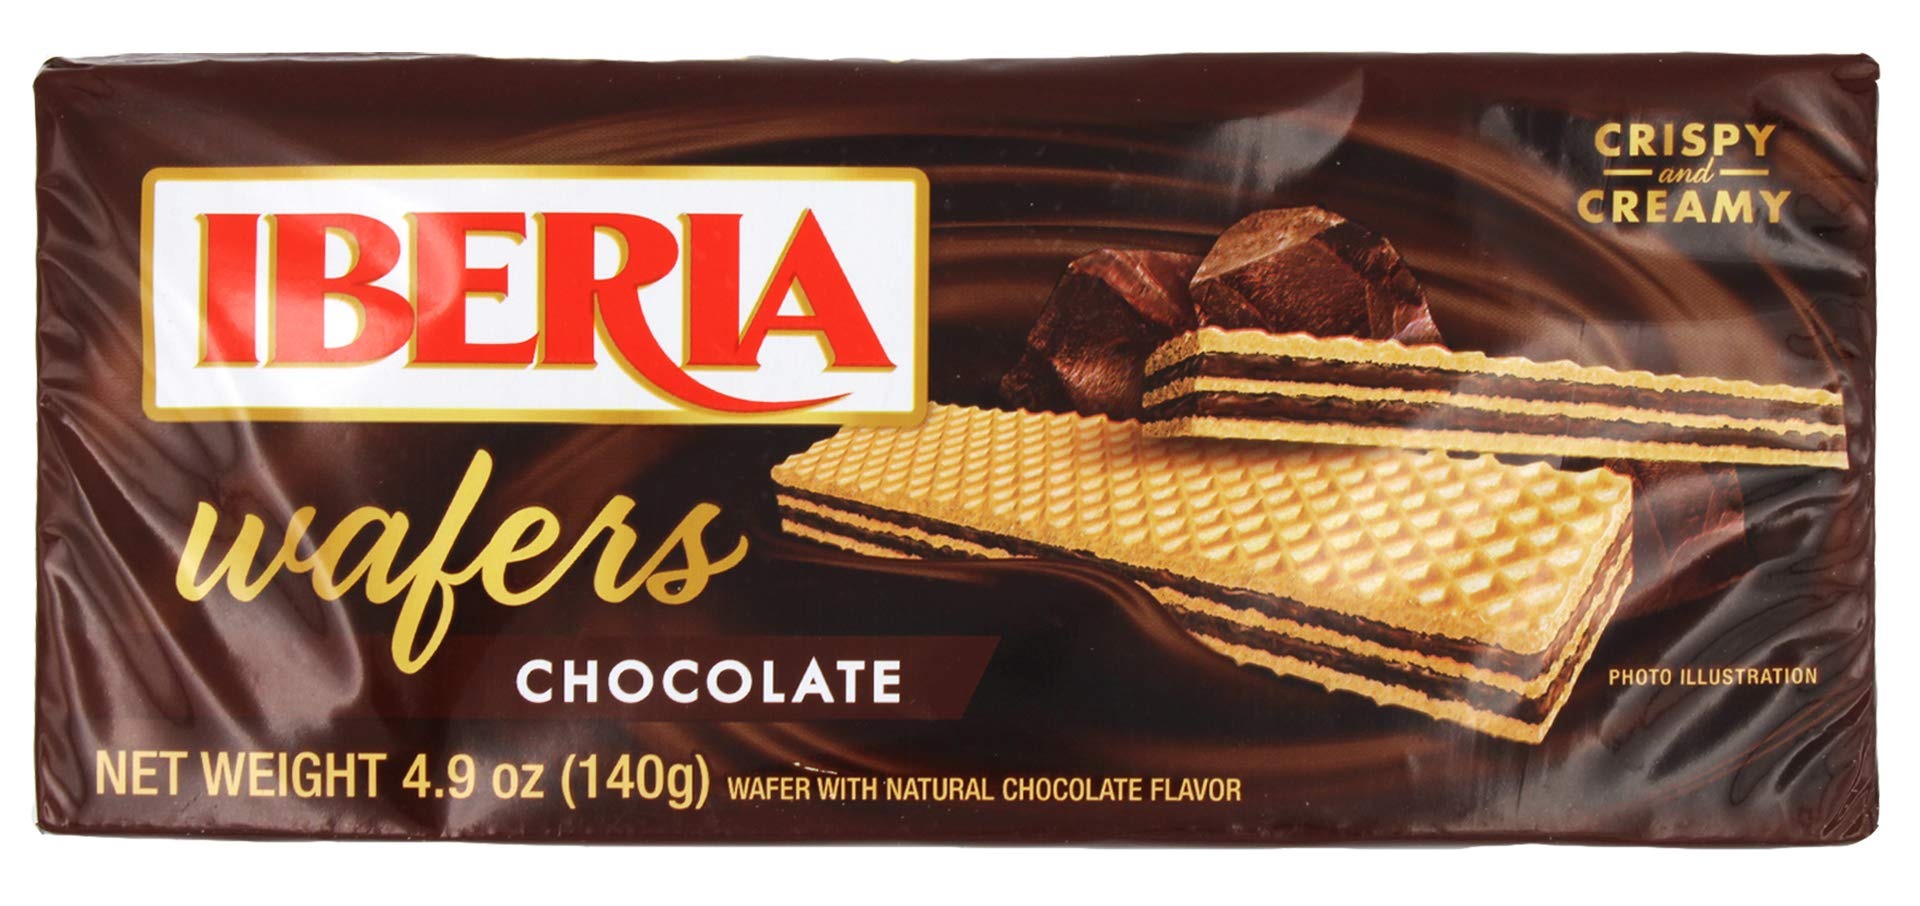
Item Name: Iberia Chocolate Wafer, 4.94 Ounce (Pack of 22)
Bullet Point 1: INDULGE YOUR CRISPY CREAMY CRAVINGS: Iberia Wafers are light, crisp wafer cookies filled with a variety of spectacular flavors.
Bullet Point 2: VERSATILE: Great for dessert, lunchboxes and snacks.
Bullet Point 3: DELICIOUS: Rich smooth filling of creamy chocolate in crispy light-tasting wafers.
Bullet Point 4: ENDLESS POSSIBILITES: No matter your age, Iberia wafers are perfect for snacks at school, office, traveling, lunchtime or at games.
Bullet Point 5: BULK BUY: Make snack time sweeter and delicious with a bulk supply of Iberia Wafers. (Pack of 22)
Value: 22.0
Unit: Count

Price: 1